Simen Hegstad Krüger

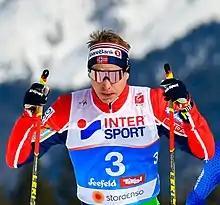
Krüger in 2019

Simen Hegstad Krüger (born 13 March 1993) is a Norwegian cross-country skier who competes in the FIS Cross-Country World Cup. He represents the club Lyn. He won the gold medal in the 2018 Olympics Skiathlon event, leading a medal sweep by the Norwegians.